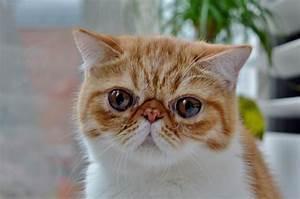
cat